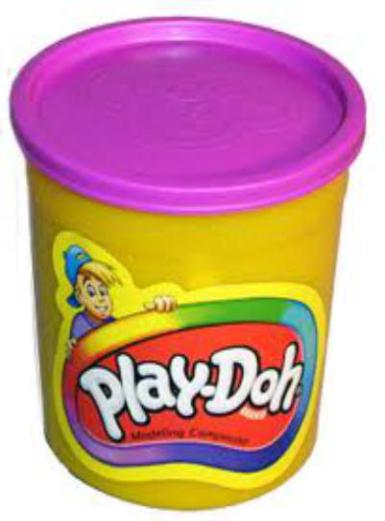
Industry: Leisure